Zlatan Ibrahimović

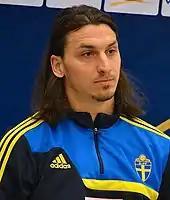
Ibrahimović played for the Sweden national team from 2001 until 2016 and from 2021 until 2023, and is Sweden's all-time leading goalscorer with 62 goals.

Ibrahimović has one sibling (Sanela) and four half-siblings. His longtime partner is Helena Seger, with whom he has two sons. He used to reside outside Los Angeles when he played for LA Galaxy. He still has a home in Malmö, where he spends his summers. Ibrahimović received an honorary black belt in taekwondo; he attended classes at the Malmö Taekwondo club "Enighet" ("Unity") as a child. Ibrahimović is fluent in five languages: Swedish, Bosnian, English, Spanish and Italian. He has stated that he was raised as a Catholic. Ibrahimović often refers to himself in the third person.